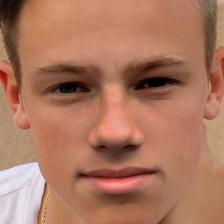
Label: faces